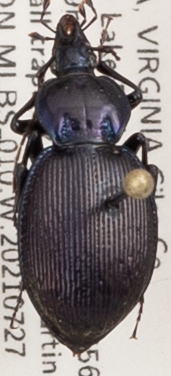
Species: Sphaeroderus stenostomus lecontei
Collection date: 2021-07-27
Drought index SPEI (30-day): -2.09
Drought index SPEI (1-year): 0.272
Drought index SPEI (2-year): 0.9